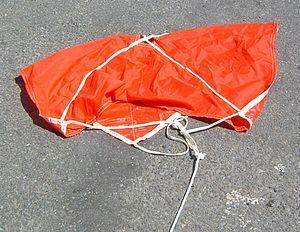
Ancre flottante
Le terme ancre flottante revêt au moins deux significations en langue française.